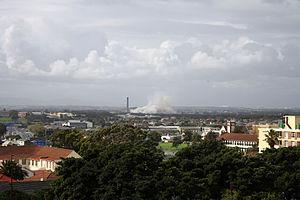
Athlone est une banlieue sud-africaine de la ville du Cap, administrée par la municipalité métropolitaine du Cap.